Coronet large cent

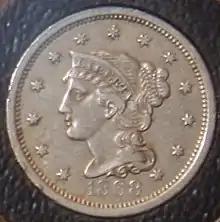
An 1868 dime pattern struck with the Coronet large cent obverse.

The price of copper rose dramatically in the late-1840s, and the cost of producing large cents rose as a result. The US Mint started seeking an alternative that used less copper. The first attempt was to perforate the coin, resulting in the ring cents of 1850 and 1851. The standard composition of these coins was billon, an alloy of 90% copper and 10% silver. This coin was not placed into production as it was expensive to extract the silver from the alloy, and the coins were difficult to eject from the dies. Additionally, a drop in the price of copper temporarily eliminated the need to replace the large cent.